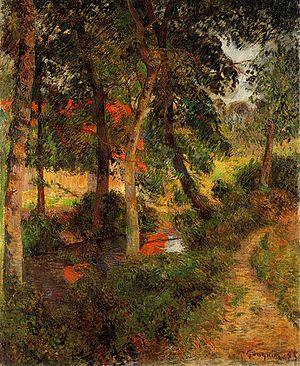
Un sentier est une voie de communication étroite, moins large qu'un chemin, inaccessible aux véhicules.